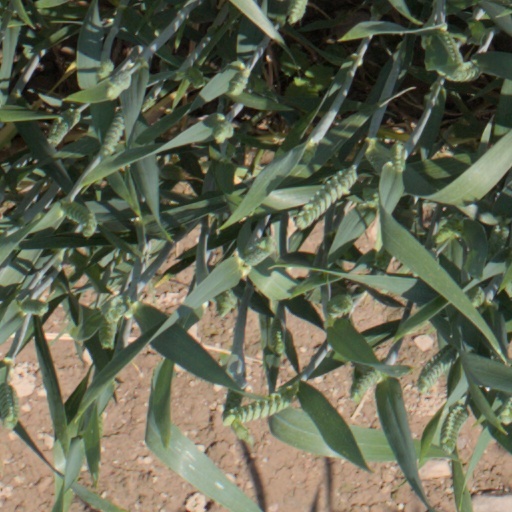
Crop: wheat